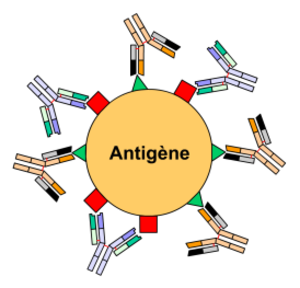
Schéma d'anticorps polyclonaux Auteur
Un anticorps est une glycoprotéine complexe utilisée par le système immunitaire adaptatif pour détecter et neutraliser les agents pathogènes de manière spécifique. Les anticorps sont sécrétés par des cellules dérivées des lymphocytes B : les plasmocytes.